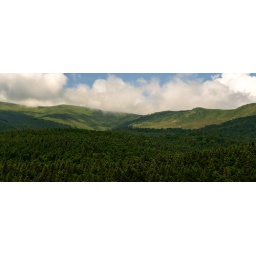
White clouds slowly passing over green rolling hills